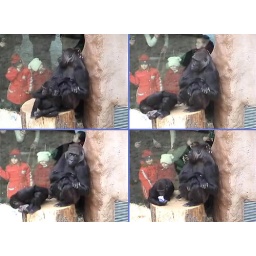
Kamba looks at the crowd of people. These little girls in red caught her eye.